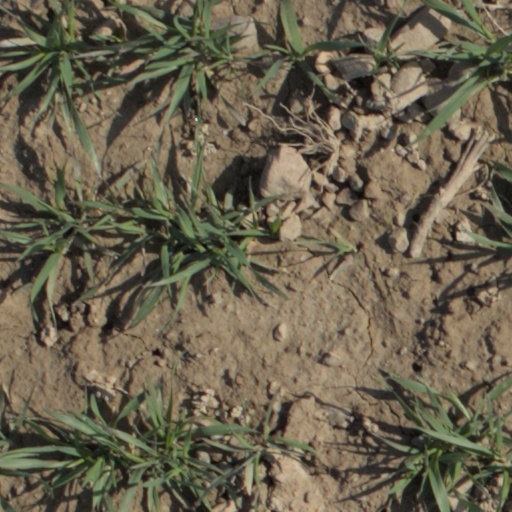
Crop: wheat